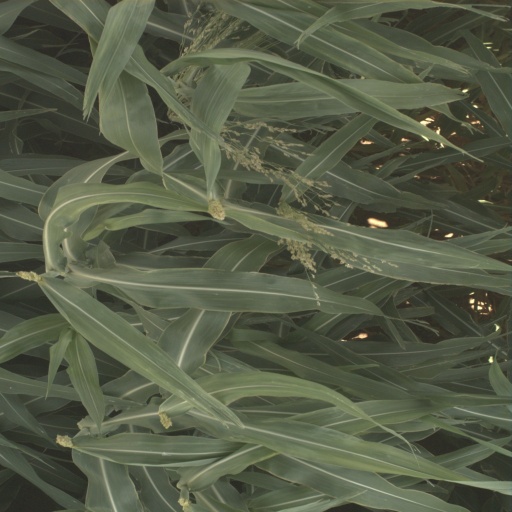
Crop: sorghum